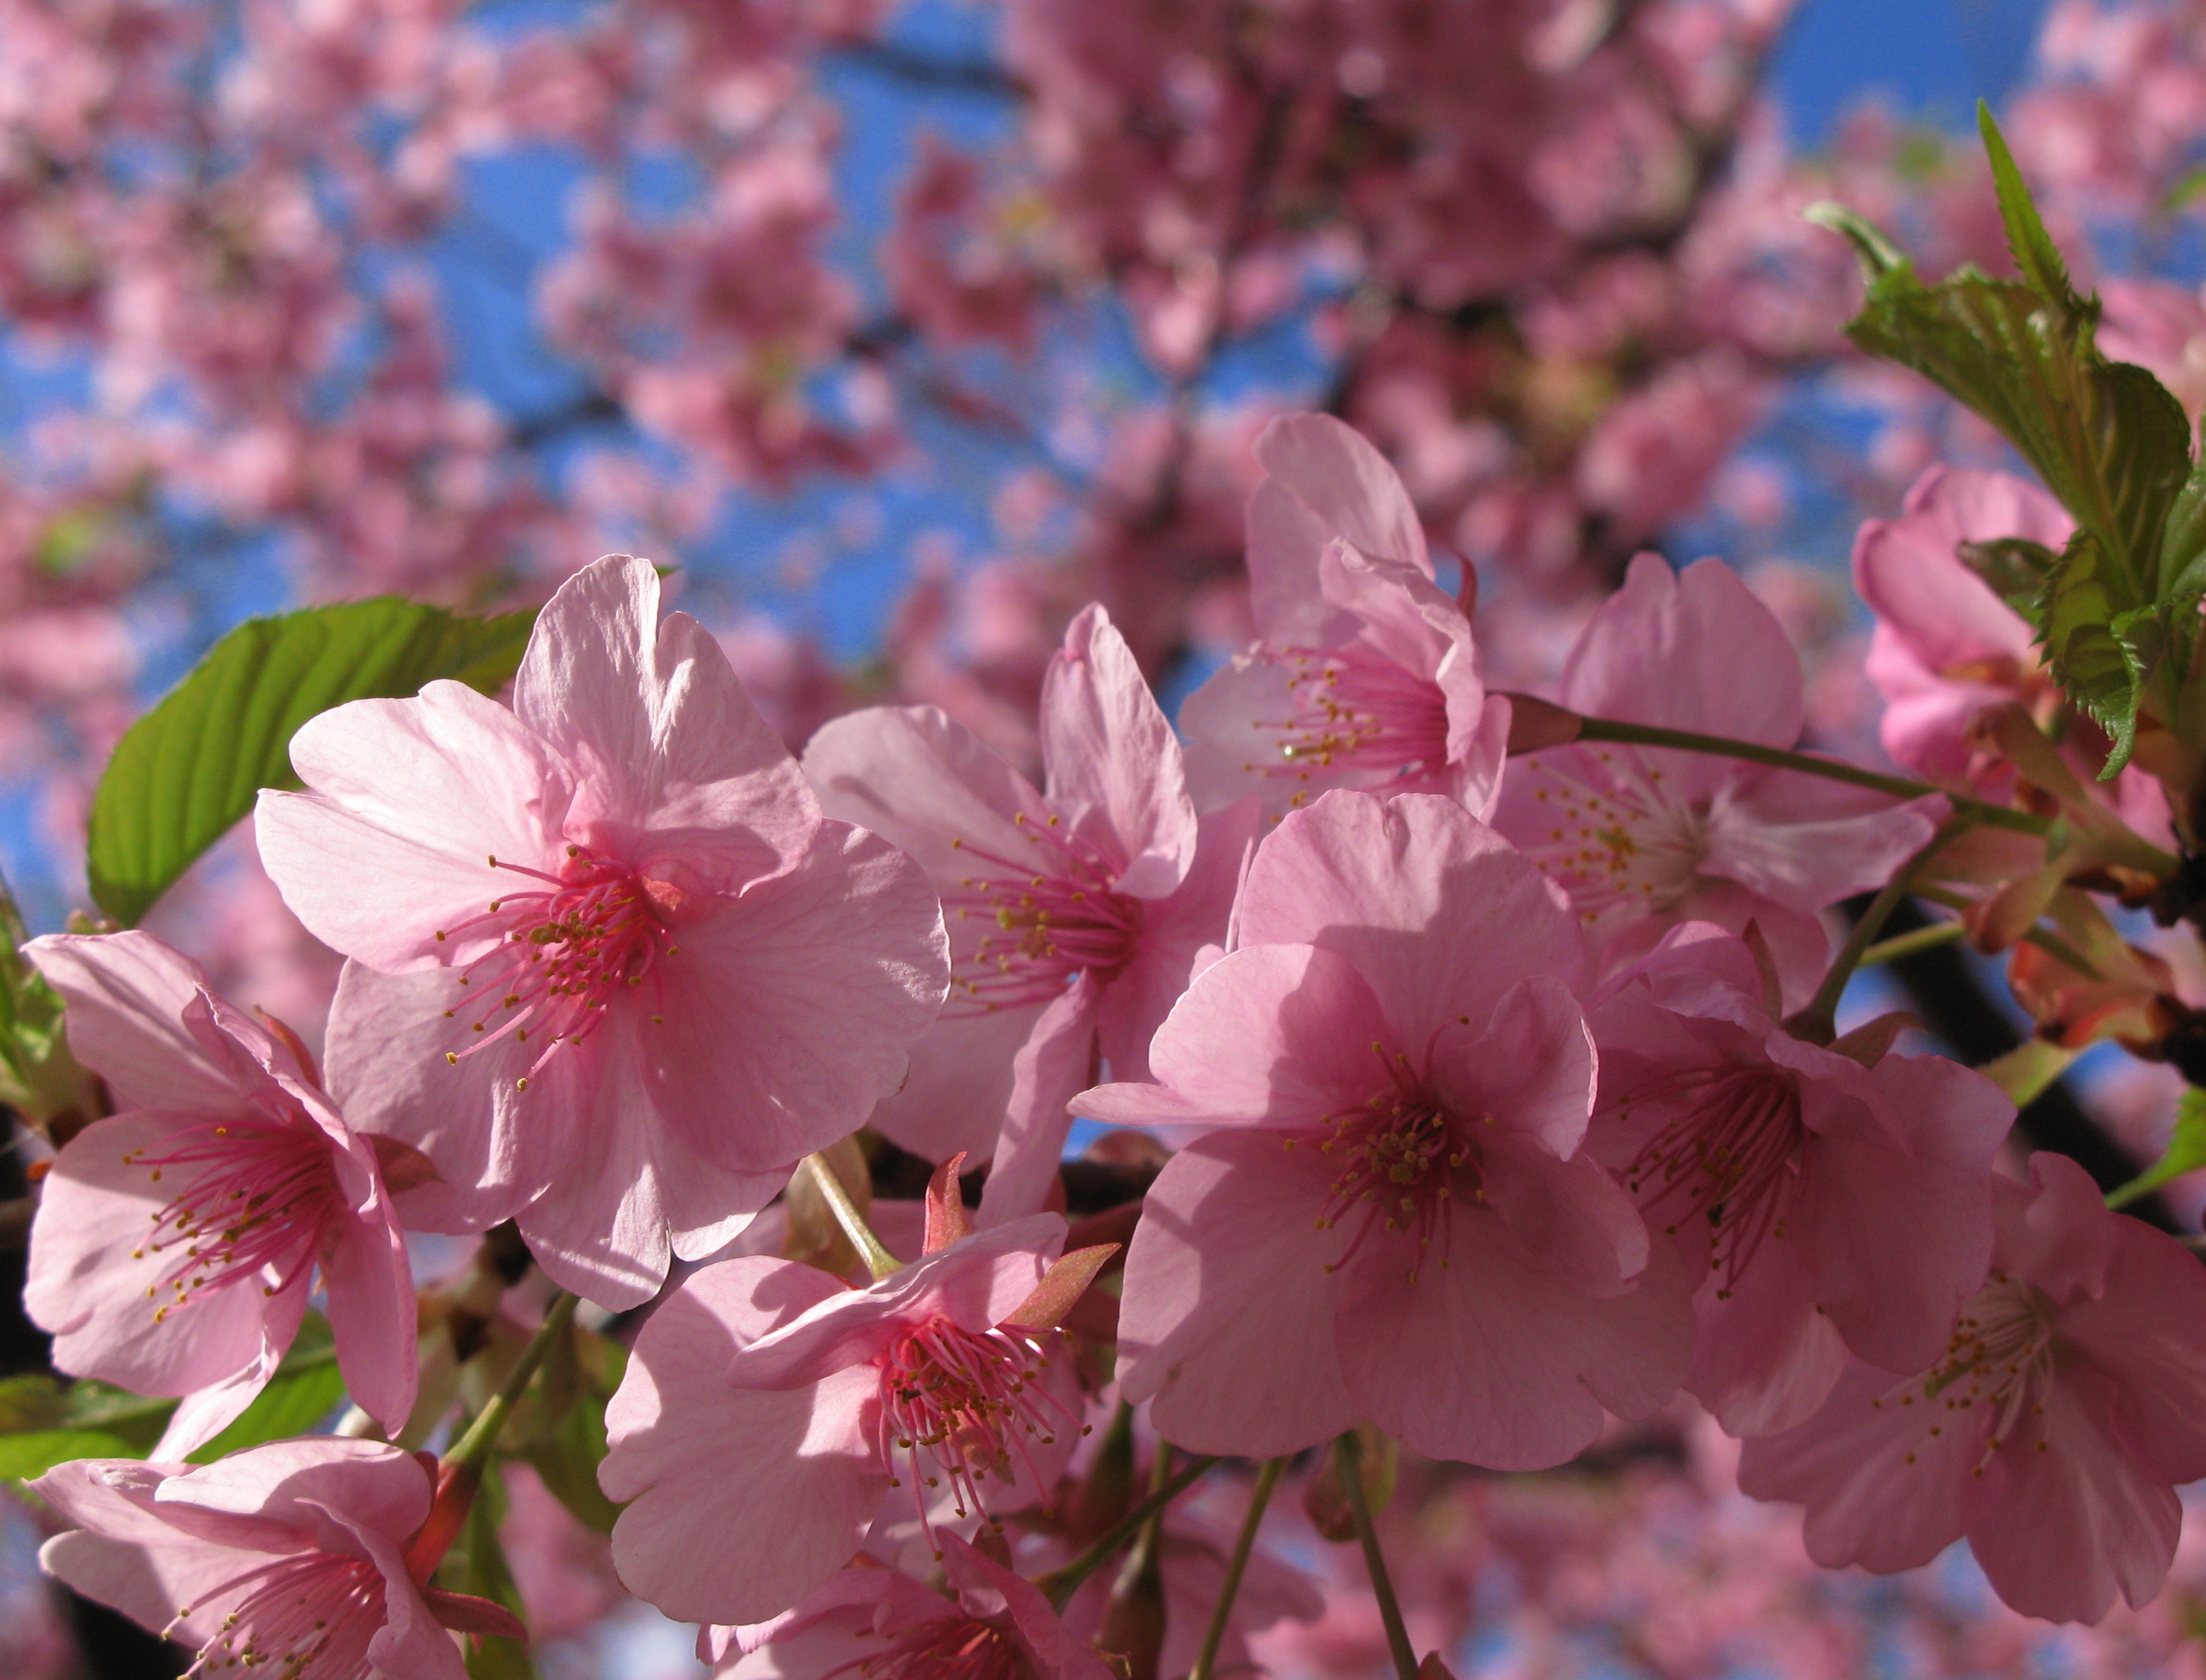
tree, branch, blossom, plant, flower, petal, spring, high, produce, pink, flora, cherry blossom, shrub, sakura, hires, cherry, hi, res, g7, macro photography, flowering plant, rose family, woody plant, land plant